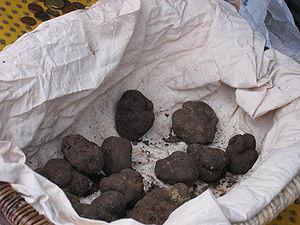
Le mont Ventoux est un sommet situé dans le département français de Vaucluse en région Provence-Alpes-Côte d'Azur. Culminant à 1 910 mètres, il fait environ 25 kilomètres de long sur un axe est-ouest pour 15 kilomètres de large sur un axe nord-sud. Surnommé le Géant de Provence ou le mont Chauve, il est le point culminant des monts de Vaucluse et le plus haut sommet de Vaucluse. Son isolement géographique le rend visible sur de grandes distances. Il constitue la frontière linguistique entre le nord et le sud-occitan.
Provence-Alpes-Côte d'Azur est une région du Sud-Est de la France. Son chef-lieu est Marseille, deuxième ville la plus peuplée de France.
La cuisine comtadine et vauclusienne est avant tout tributaire, dès le XIVᵉ siècle de l'installation des papes à Avignon. Elle n'en a pas moins évolué au cours des siècles suivants, tout comme la cuisine provençale en particulier, avec l'arrivée des produits comestibles du Nouveau Monde.
Bonnieux est une commune française, située dans le département de Vaucluse en région Provence-Alpes-Côte d'Azur. On appelle ses habitants les Bonnieulais.
La cuisine provençale est une cuisine traditionnelle qui allie une grande diversité de produits de Provence méditerranéenne. Elle est historiquement avant tout tributaire, dès le Moyen Âge, de la prise du pouvoir des comtes de Provence dans le royaume de Naples, après la bataille de Bénévent en 1266, puis de l'installation des papes à Avignon. Elle n'en a pas moins évolué au cours des siècles suivants, en particulier avec l'arrivée des produits comestibles du Nouveau Monde.
Saint-Pierre-de-Vassols est une commune française, située dans le département de Vaucluse en région Provence-Alpes-Côte d'Azur.
Orange, surnommée la « Cité des Princes », est une commune française située au nord-ouest du département de Vaucluse en région Provence-Alpes-Côte d'Azur.
Monieux est une commune française située dans le département de Vaucluse, en région Provence-Alpes-Côte d'Azur.